Keiji Tanaka

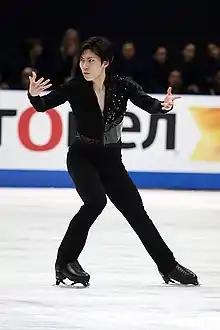
Tanaka in 2018

is a retired Japanese figure skater. He is the 2016 NHK Trophy bronze medalist, 2019 Skate Canada bronze medalist, three-time ISU Challenger Series medalist (including gold at the 2019 U.S. Classic), 2017 Winter Universiade silver medalist, 2011 World Junior silver medalist, six-time medalist on the ISU Junior Grand Prix, and a two-time Japanese national silver medalist (2016, 2017). He represented his country at the 2018 Winter Olympics.